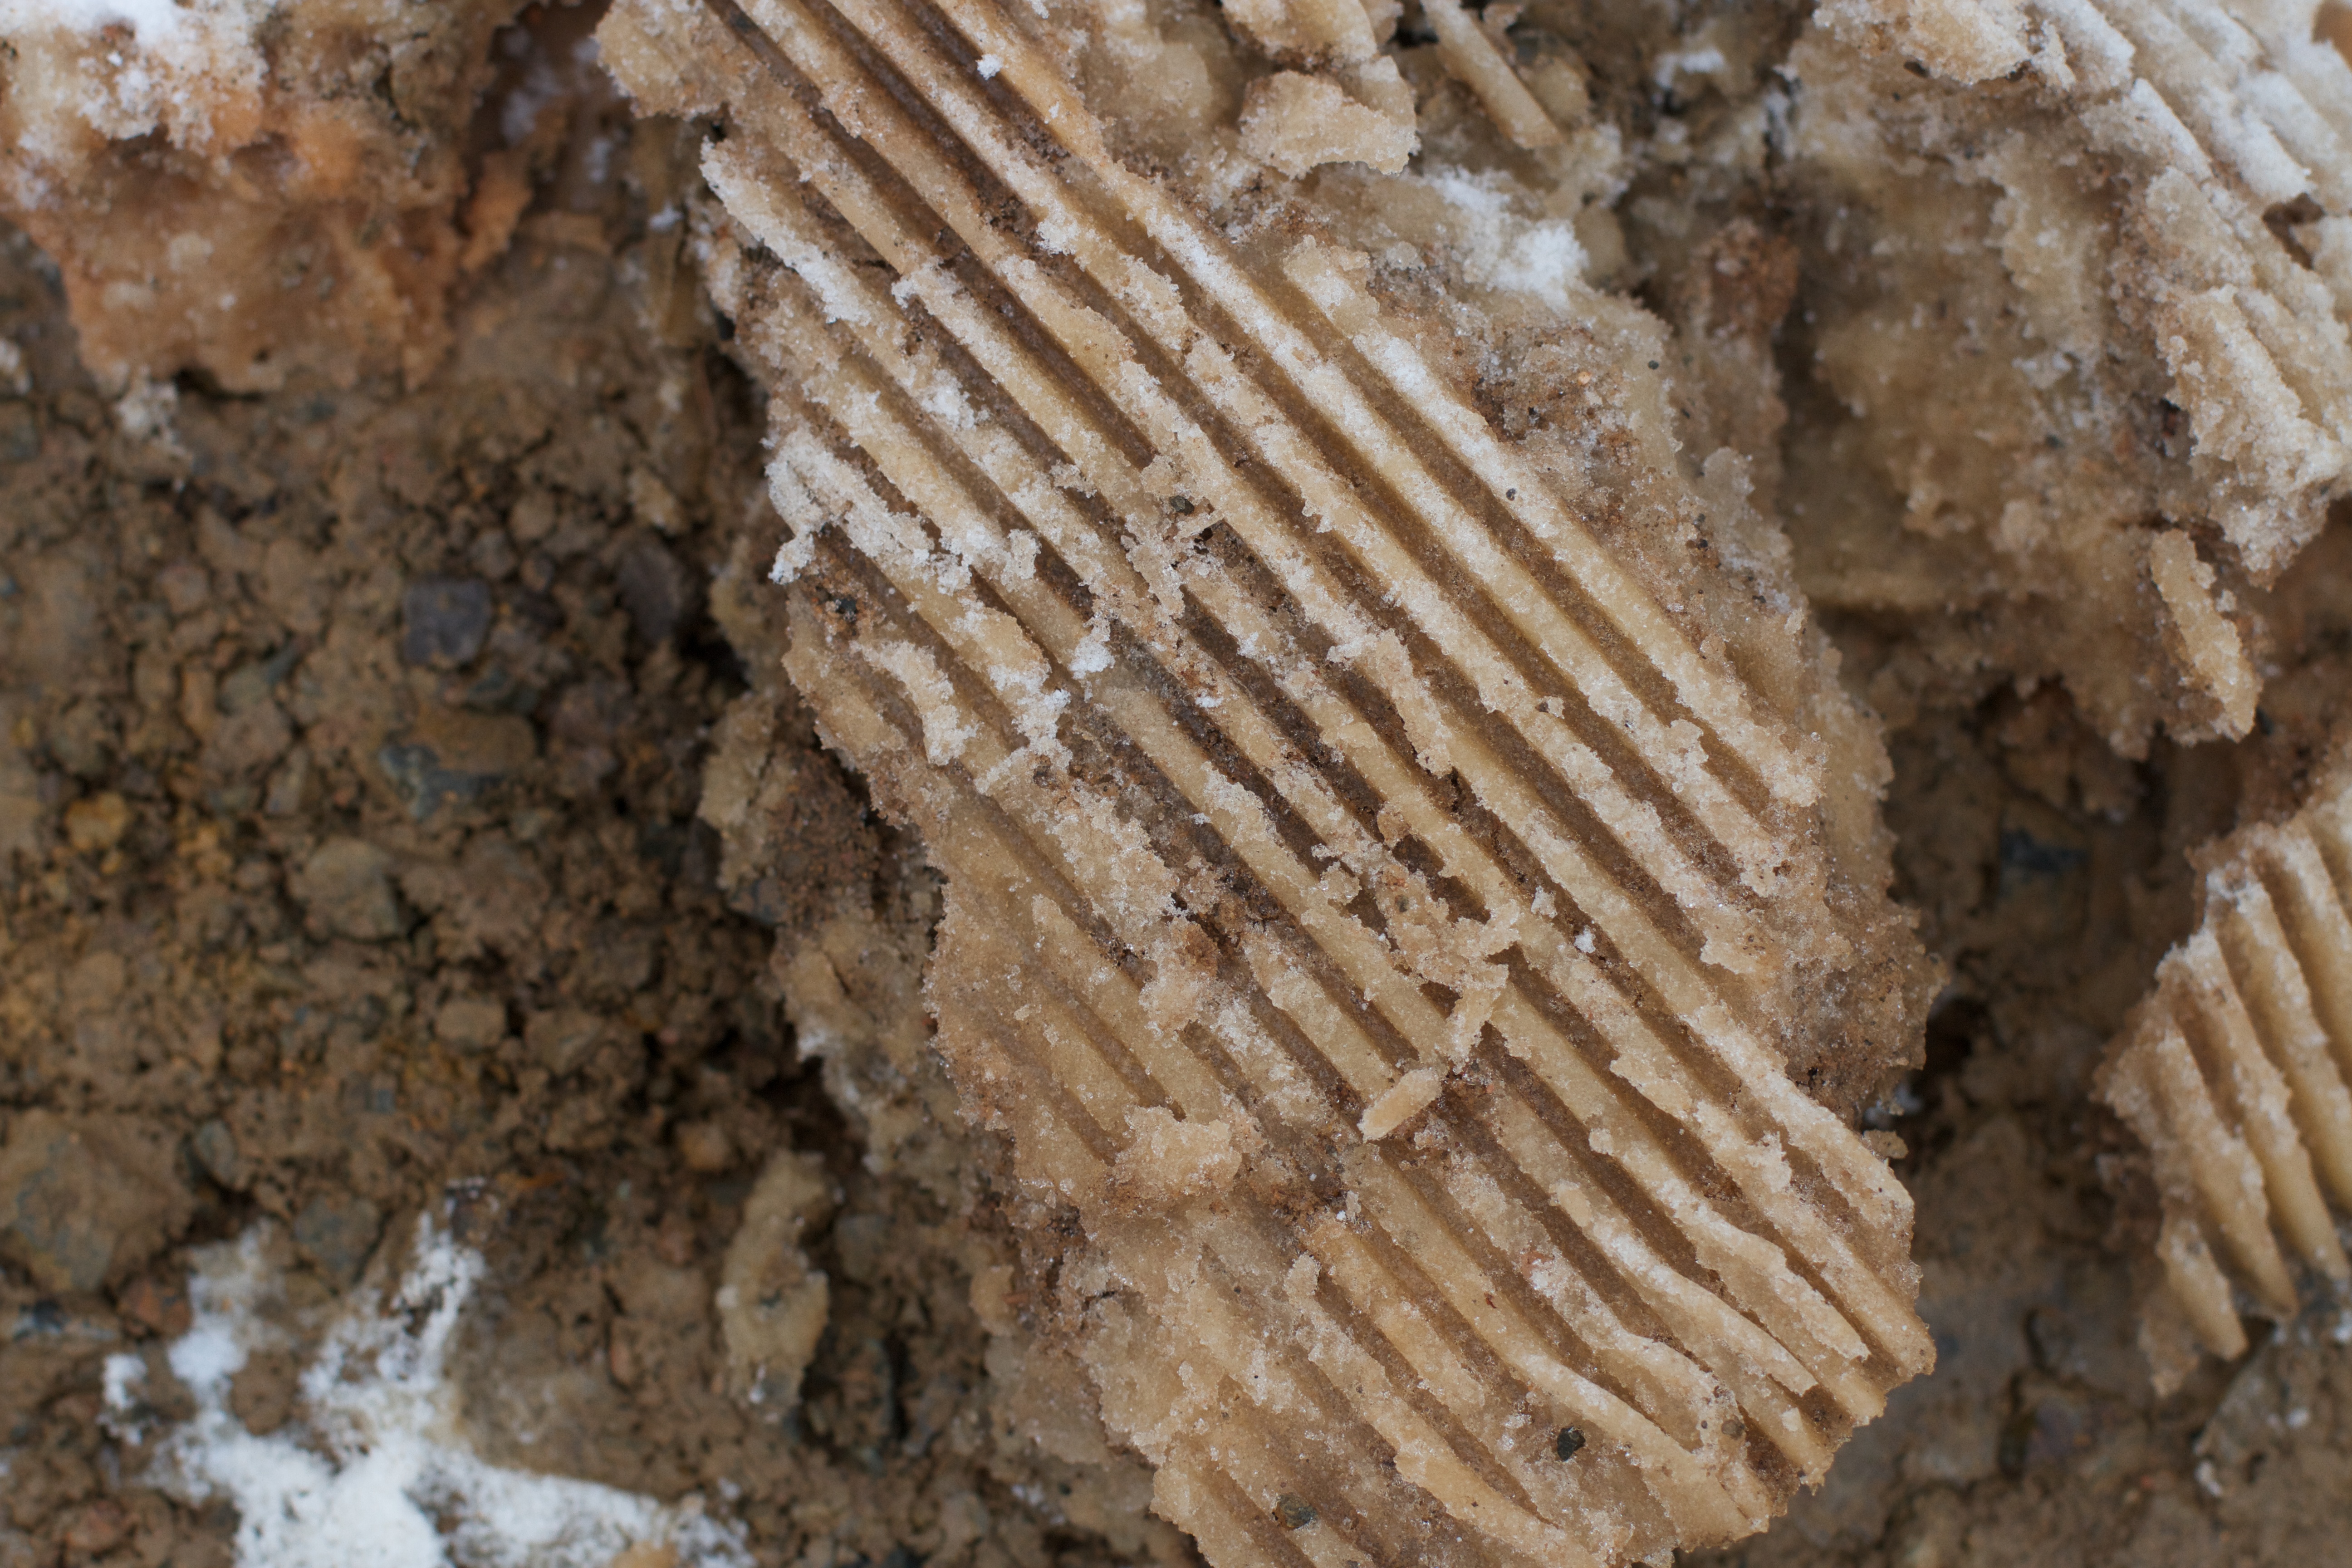
wood, trunk, formation, insect, soil, invertebrate, geology, pest, membrane winged insect